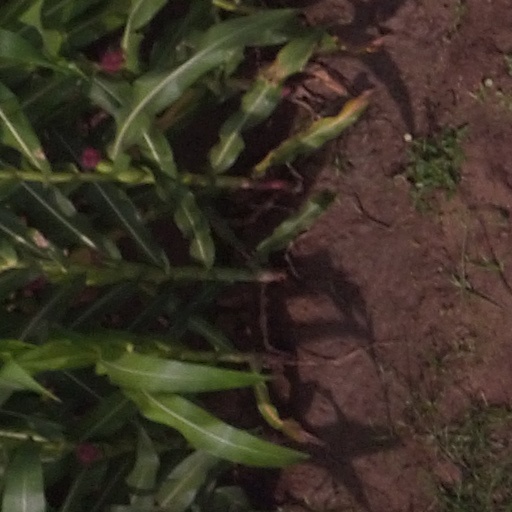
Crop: maize; corn